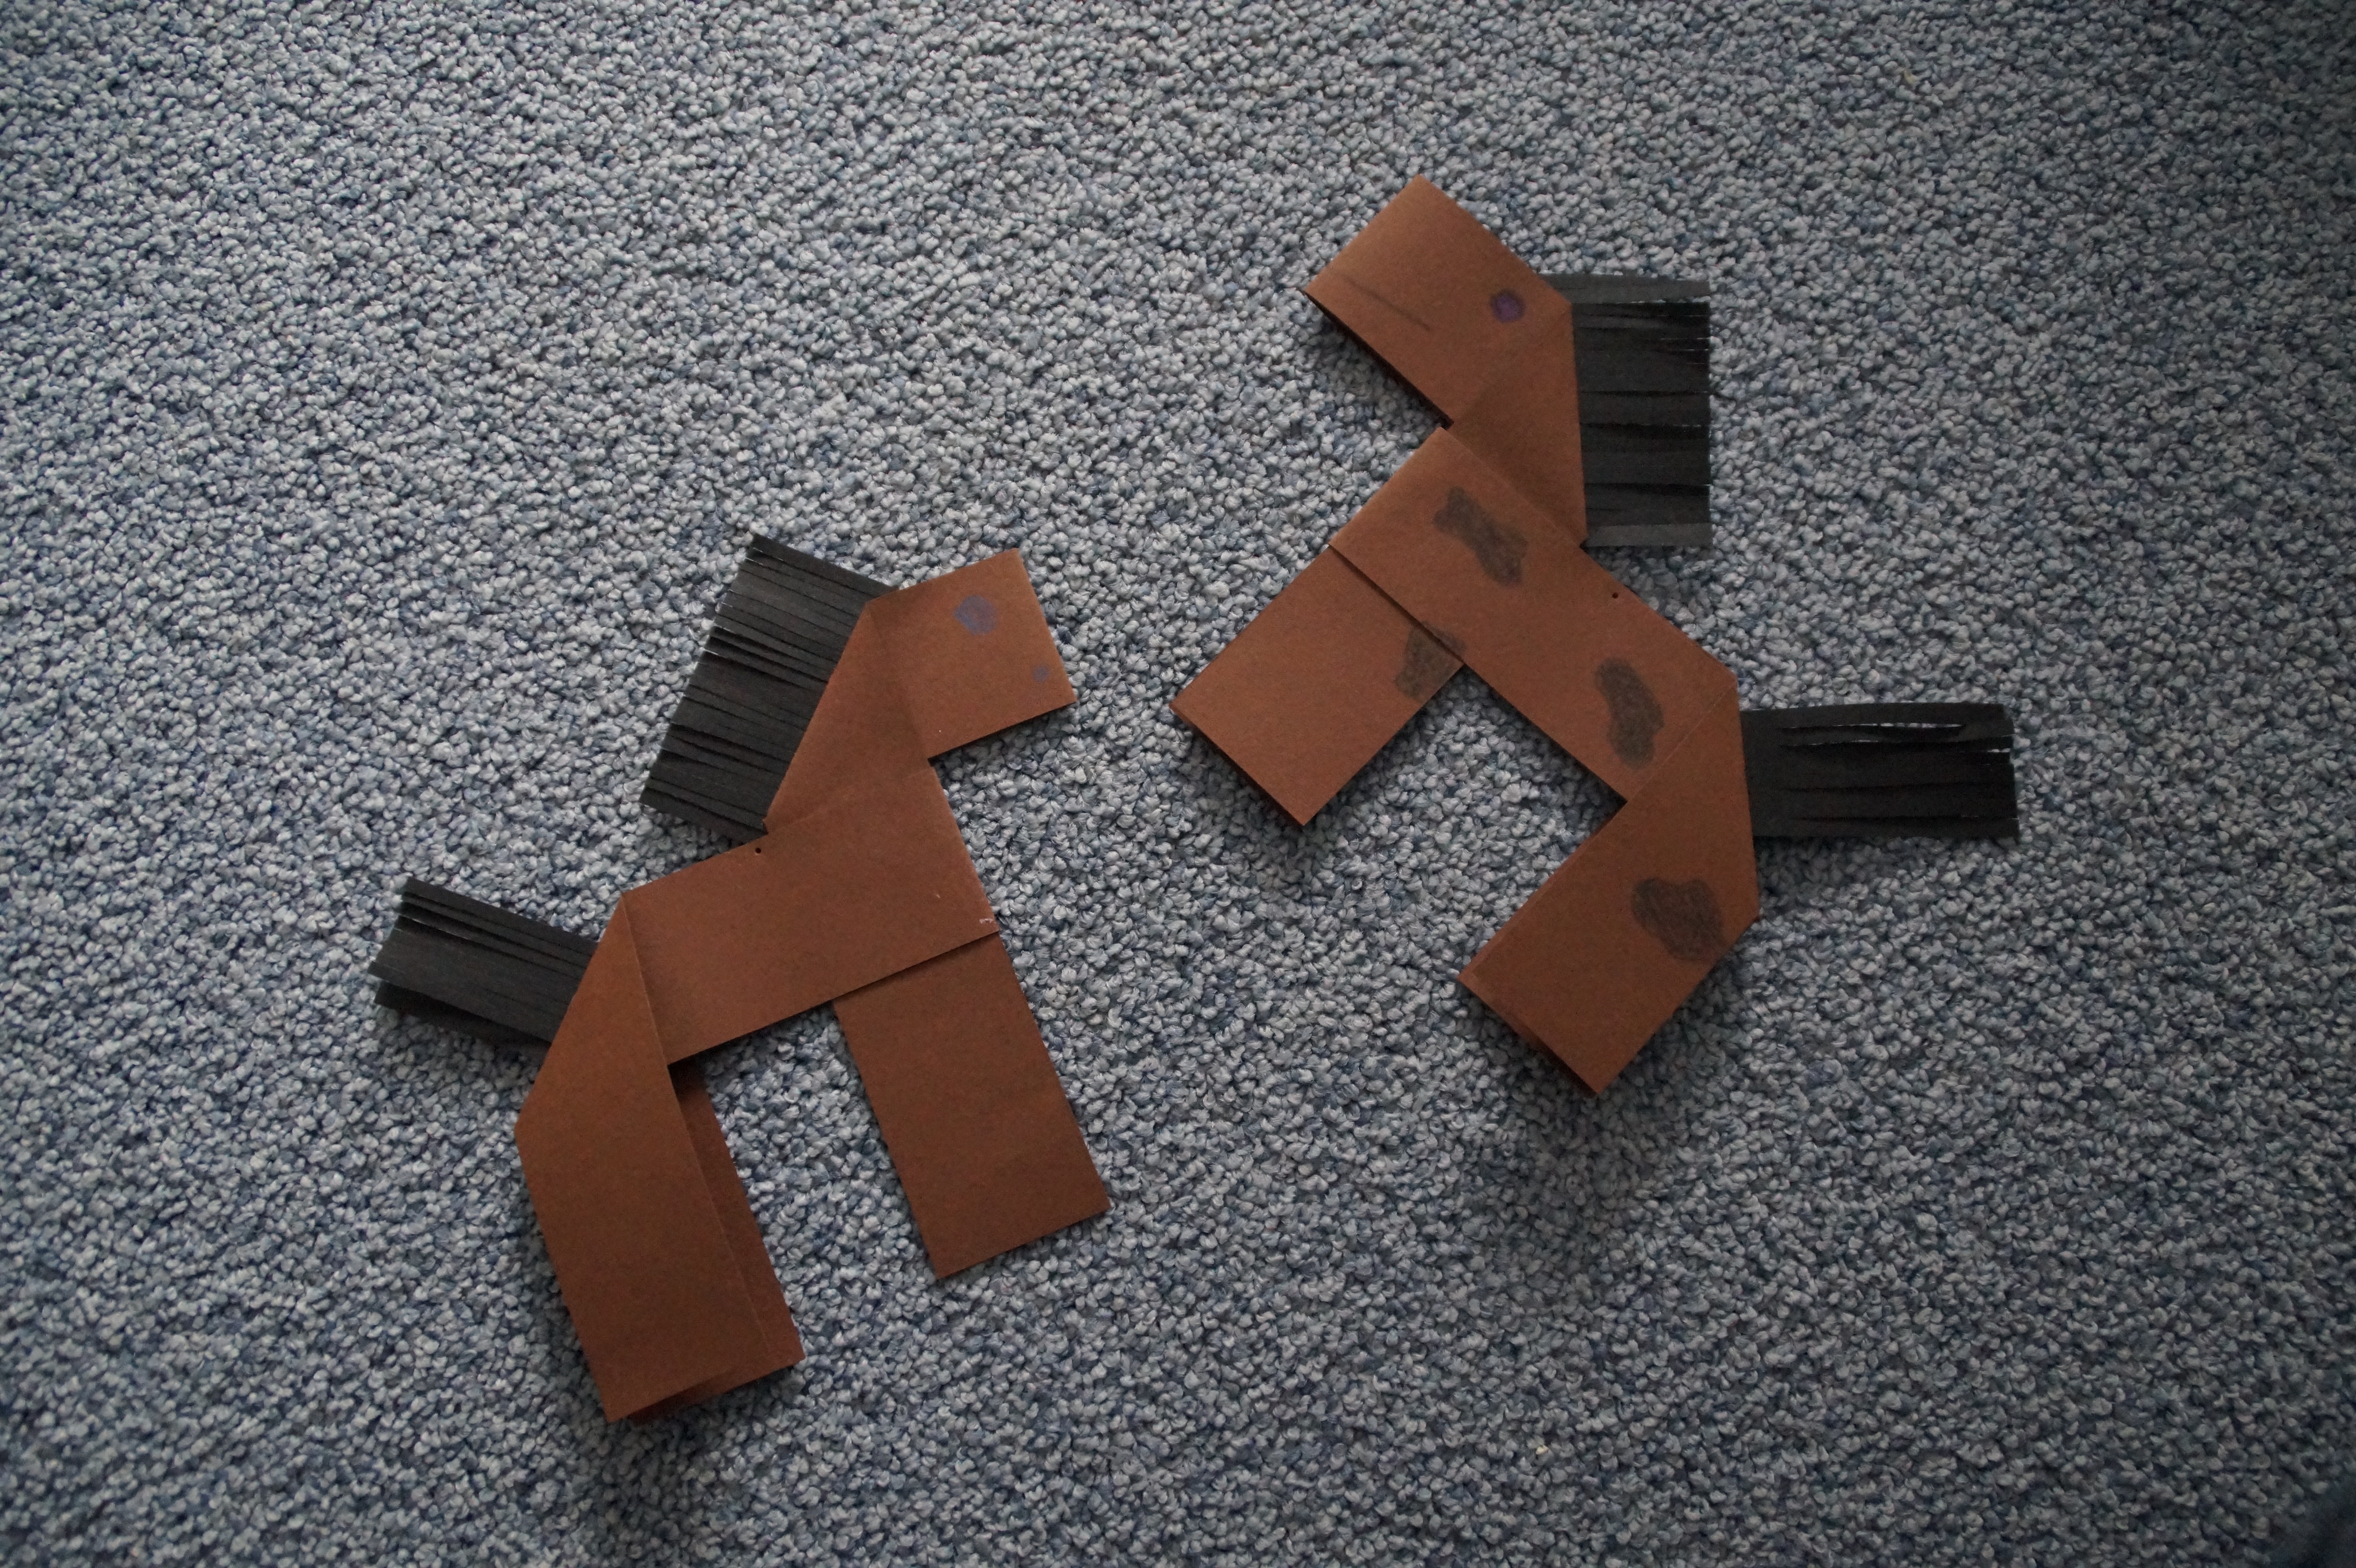
wood, number, symbol, toy, font, horses, kindergarten, school, fold, folded, tinkered, handicraft, origami, tinker, self made, do it yourself, seahorses, elementary school, folding work